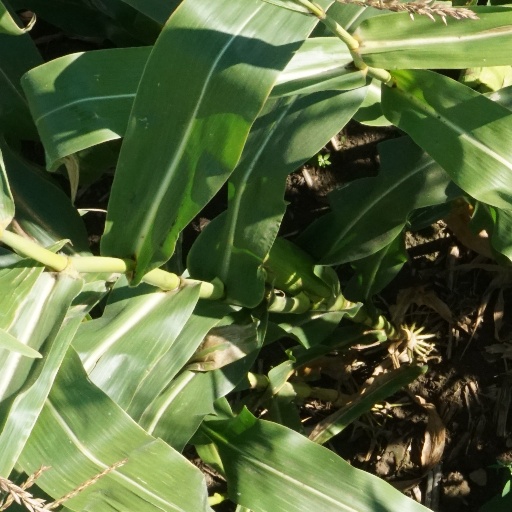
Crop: maize; corn